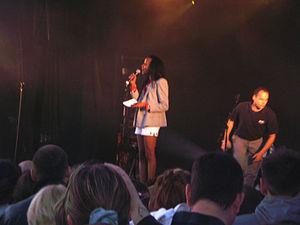
Vincent McDoom présentant un concert à Lomme (Nord)
Vincent McDoom, né le 27 octobre 1965 à Sainte-Lucie, est un mannequin, styliste, animateur de télévision, jet setteur, ainsi qu'une personnalité médiatique et mondaine britannique.